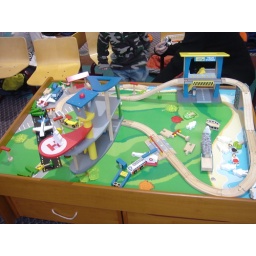
Transportation table donated to library in honor of Luke